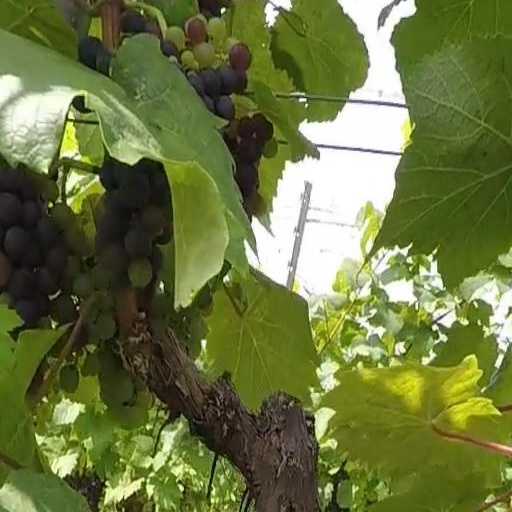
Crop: grape